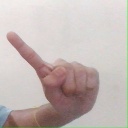
अक्षर: ए